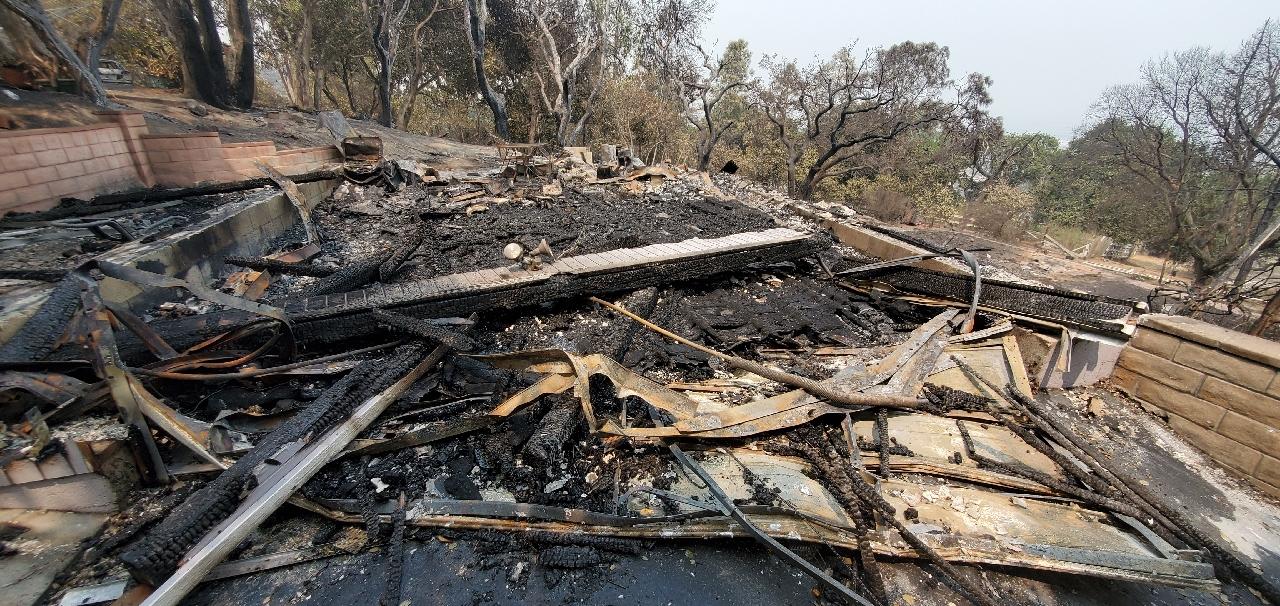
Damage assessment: destroyed